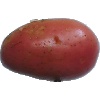
Label: Potato Red Washed 1